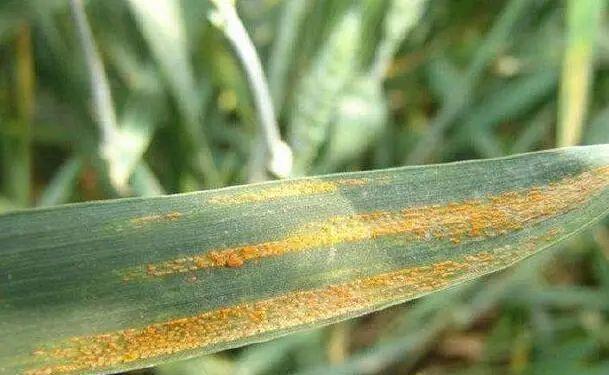
Plant: Wheat
Disease: wheat stripe rust